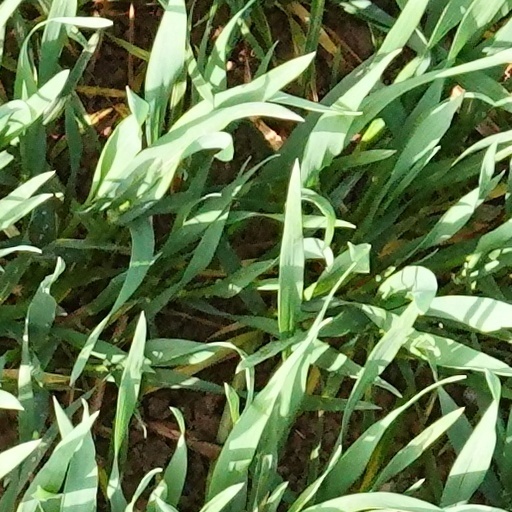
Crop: wheat